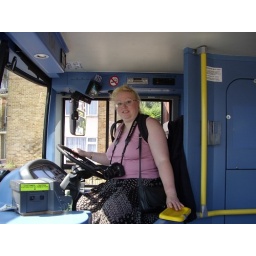
I couldn't resist the offer of sitting in the driver's seat of a NIBS bus. Thanks John for taking the photo.